Passenger (2009 film)

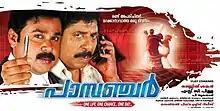
Theaterical poster

Passenger is a 2009 Indian Malayalam-language conspiracy thriller film written and directed by debutant Ranjith Sankar and starring Sreenivasan, Dileep, Mamta Mohandas, Jagathy Sreekumar and Nedumudi Venu in major roles. It was a path breaker in Malayalam cinema in terms of its story telling and started the Malayalam new cinema wave. Owing to its critical and commercial success, "Passenger" was to be remade into Tamil as "Muriyadi" by Selva.